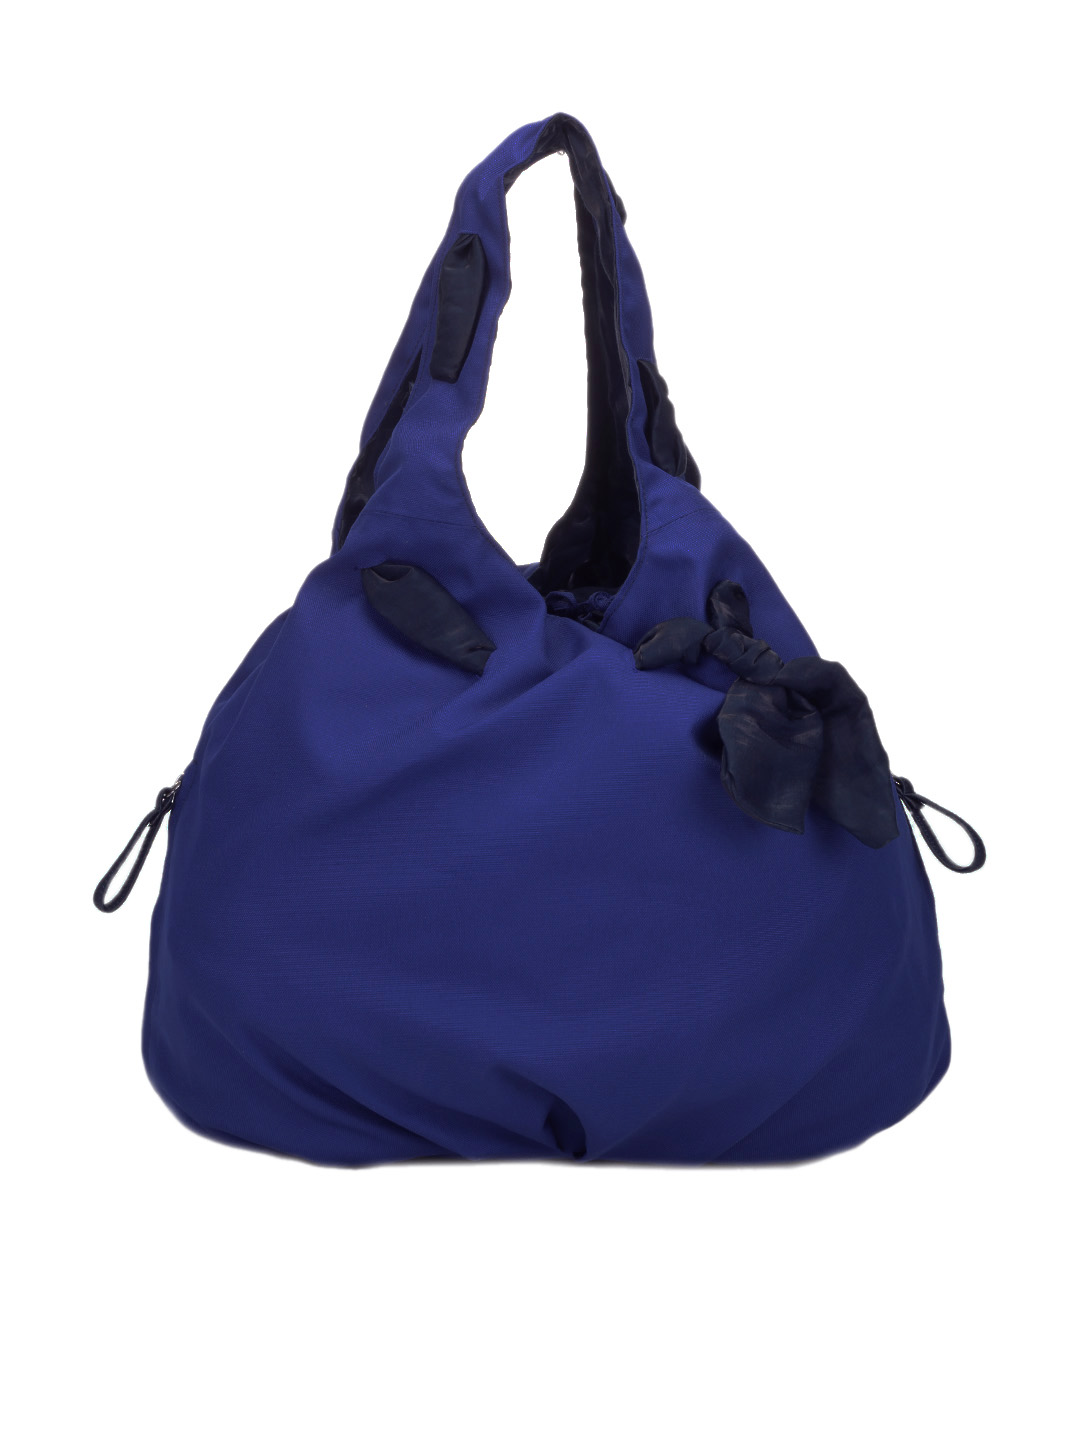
Baggit Women Royal Blue Handbag
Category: Accessories / Bags / Handbags
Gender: Women
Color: Blue
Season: Fall 2012
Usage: Casual